Tommy Herron

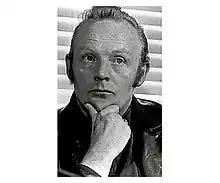
Tommy Herron

Tommy Herron (1938 – 14 September 1973) was a Northern Ireland loyalist and a leading member of the Ulster Defence Association (UDA) until his death in a fatal shooting. Herron controlled the UDA in East Belfast, one of its two earliest strongholds. From 1972, he was the organisation's vice-chairman and most prominent spokesperson, and was the first person to receive a salary from the UDA.